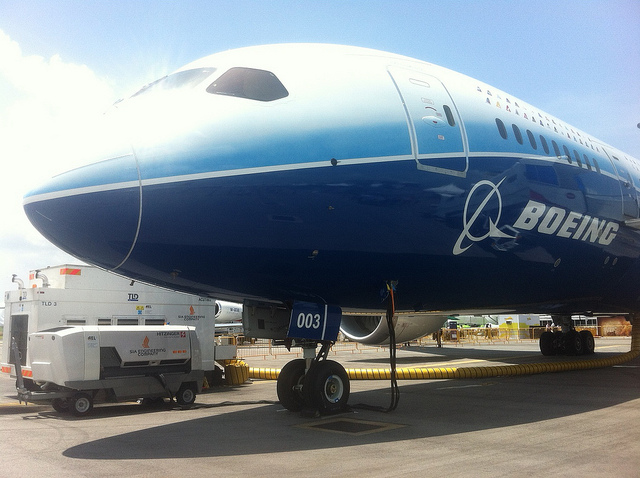
A very large blue commercial air plane near a truck.